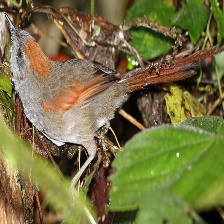
Species: AZARAS SPINETAIL
Scientific name: SYNALLAXIS AZARAE